James Henry McLean

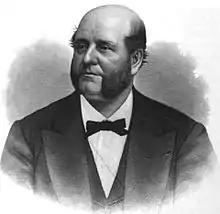

James Henry McLean (August 13, 1829 – August 12, 1886) was a U.S. Representative from Missouri.